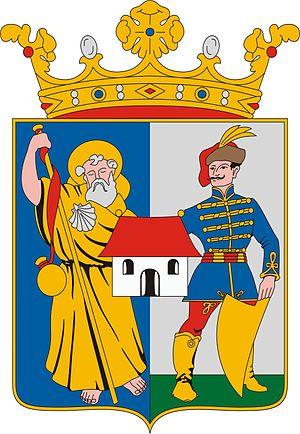
Jakabszállás est un village et une commune du comitat de Bács-Kiskun en Hongrie.